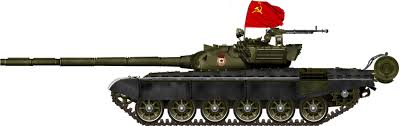
Label: Tank